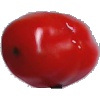
Label: Tomato 2